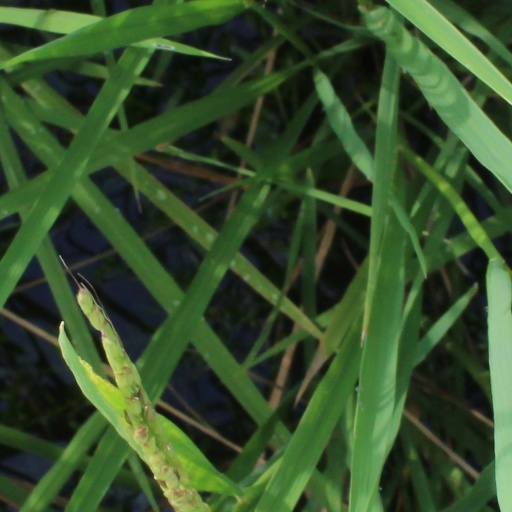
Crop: rice